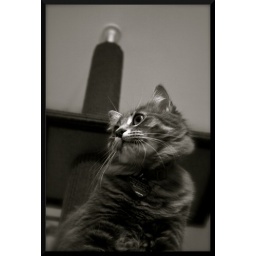
Sophie playing on the cat tower my dad installed recently in my room....lol